Ned Kelly

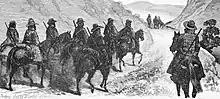
A party of troopers participating in the hunt for the Kelly gang

In response to the Jerilderie raid, the NSW government and several banks collectively issued £4,000 for the gang's capture, dead or alive, the largest reward offered in the colony since £5,000 was placed on the heads of the outlawed Clarke brothers in 1867. The Victorian government matched the offer for the Kelly gang, bringing the total amount to £8,000, bushranging's largest-ever reward.